Michigan 500

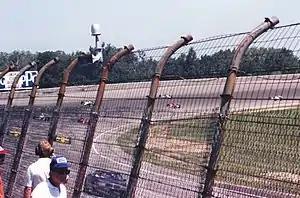
The pace car leads the field to the start of the 1988 Michigan 500.

In 1979, both the summer race and the fall race at Michigan switched to CART sanctioning.